Ministry of Sound

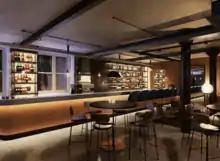
Bar render at The Ministry, 79 Borough Road

The Ministry is a new members' club and shared workspace for creative businesses, which opened in 2018 in London. The first building on Borough Road includes four floors of tailored private offices, shared working areas, meeting spaces, soundproof studios, an immersive tech suite, a full-service restaurant, a bar 70 feet in length, an outdoor terrace, a 40-seater cinema and an events space with a diverse events programme.